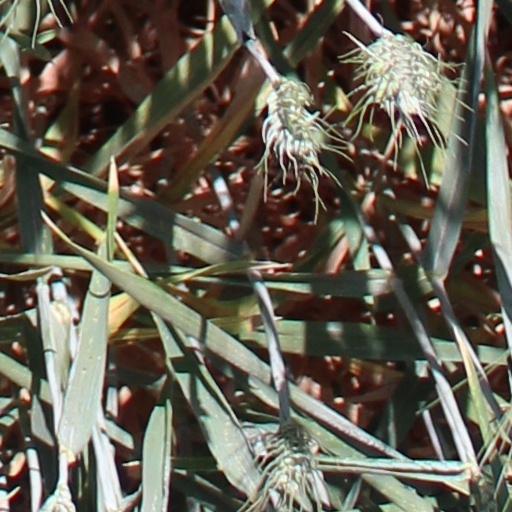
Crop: wheat